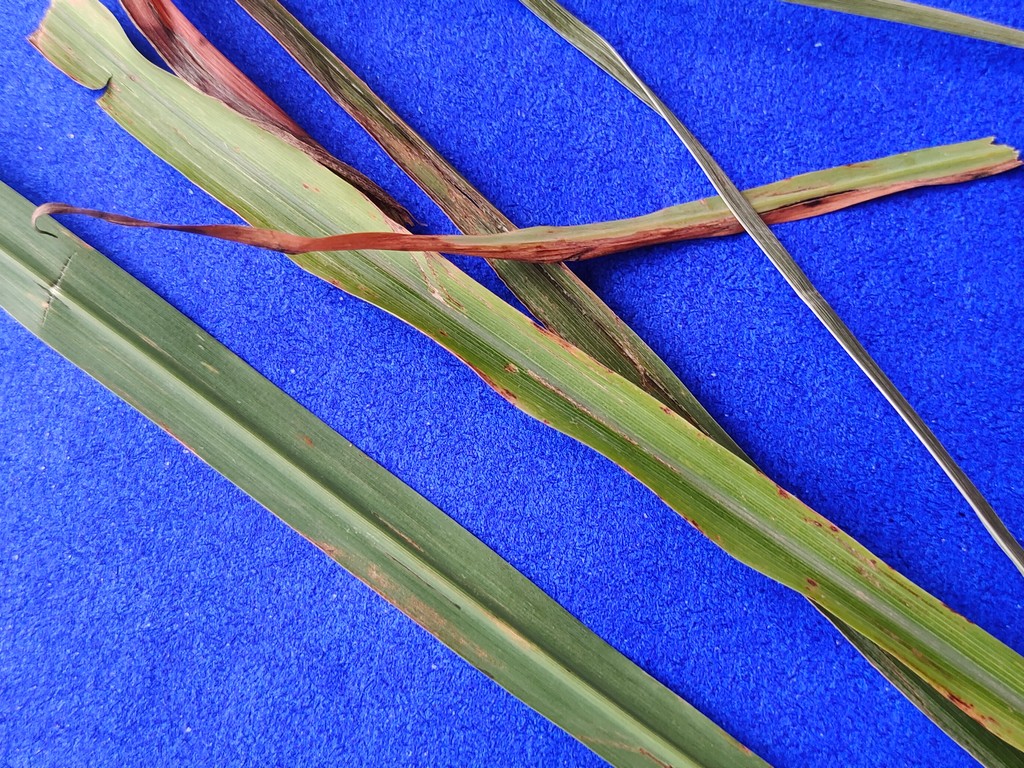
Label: Unhealthy